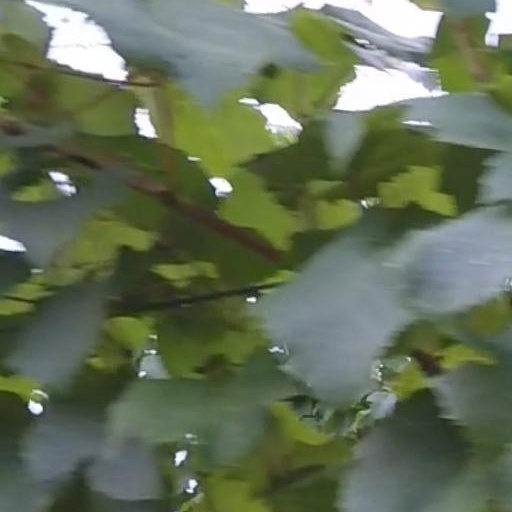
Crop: grape